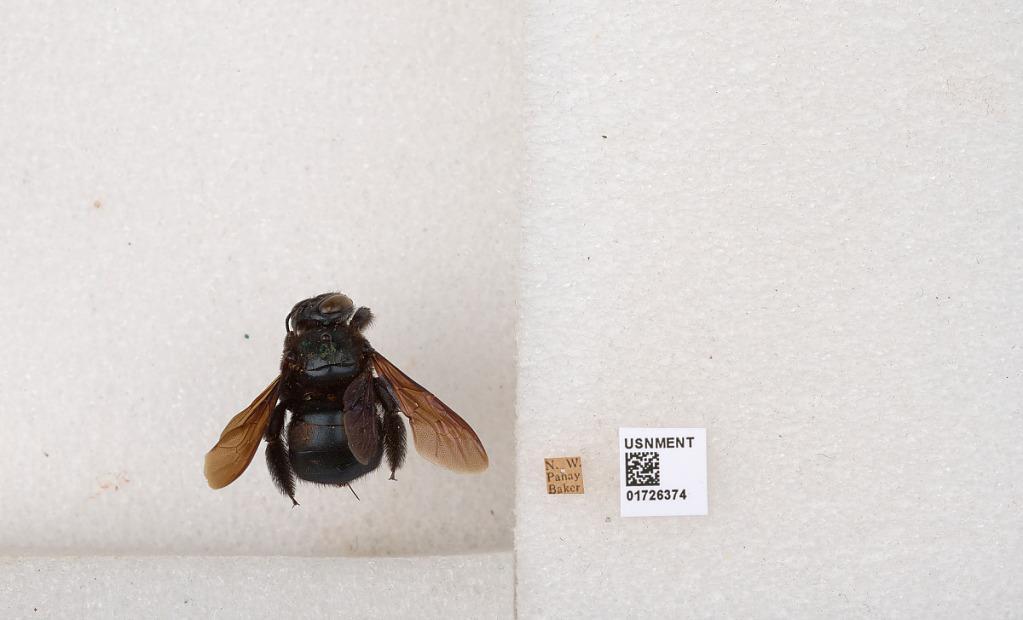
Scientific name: Xylocopa (Zonohirsuta) fuliginata Pérez
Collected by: Baker
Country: Philippines
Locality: NW Panay